Dog and Beth: On the Hunt

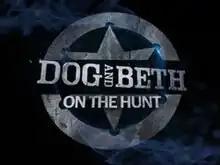

Dog and Beth: On the Hunt is an American reality television series and spin-off of "Dog the Bounty Hunter" that aired on CMT and debuted on April 21, 2013. It was announced on May 21, 2013, that CMT had ordered additional episodes of the first season. New episodes returned on August 24, 2013. Season 2 premiered on June 14, 2014, and ended in October 2014. Season 3 premiered on July 18, 2015, and ended in August 2015.